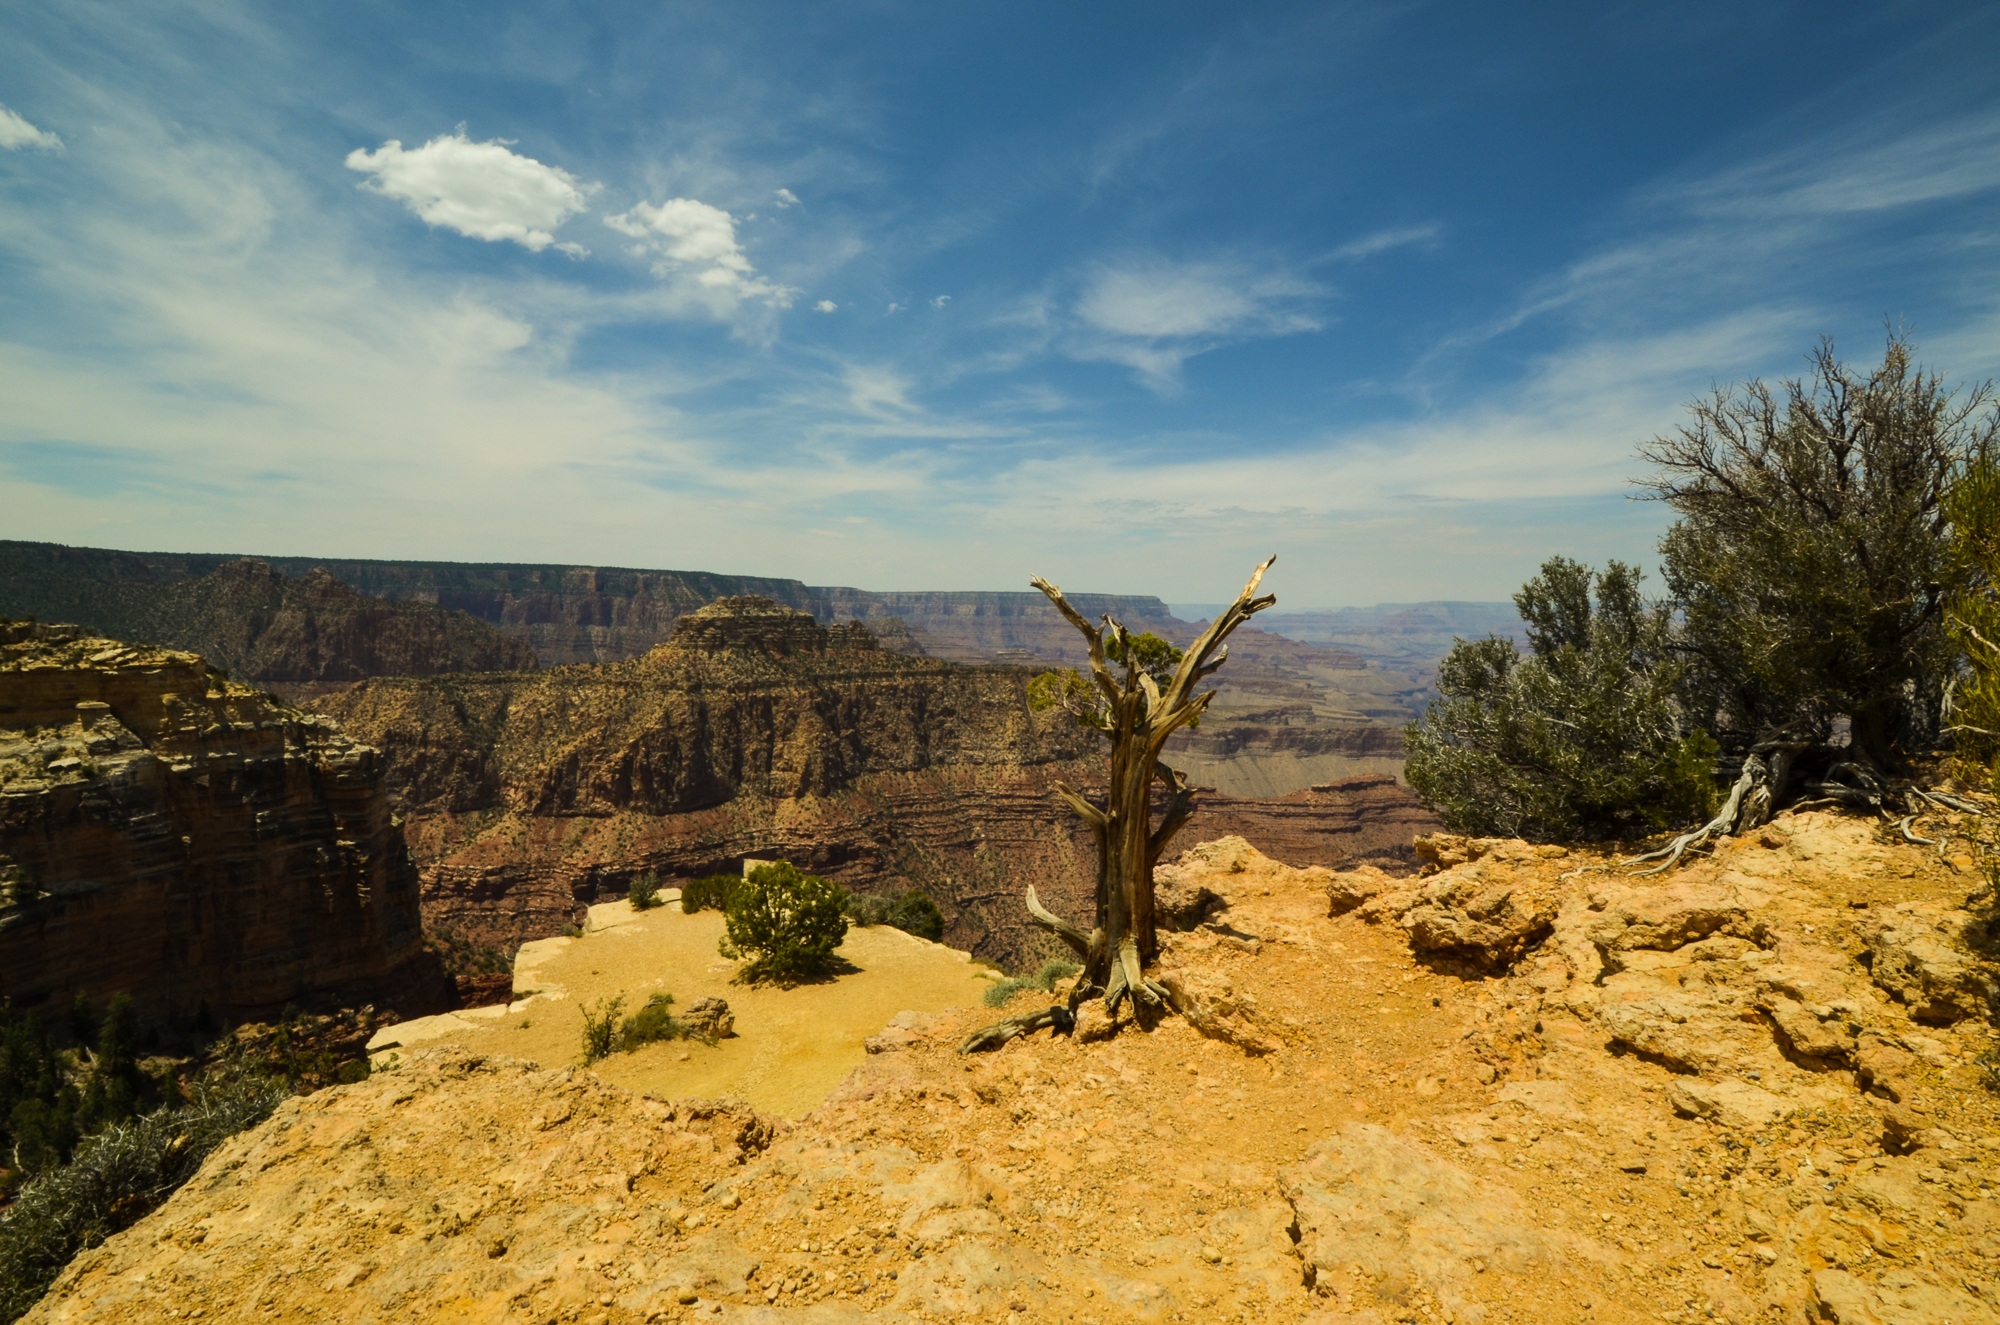
landscape, nature, rock, wilderness, mountain, cloudy, hill, view, valley, panorama, summer, cliff, shadow, usa, america, gorge, canyon, grand canyon, terrain, national park, arizona, places of interest, sunny, clouds, geology, colorado, badlands, deep, outlook, plateau, wide, enormous, landform, grand canyon national park, colorado river, natural environment, geographical feature, mountainous landforms